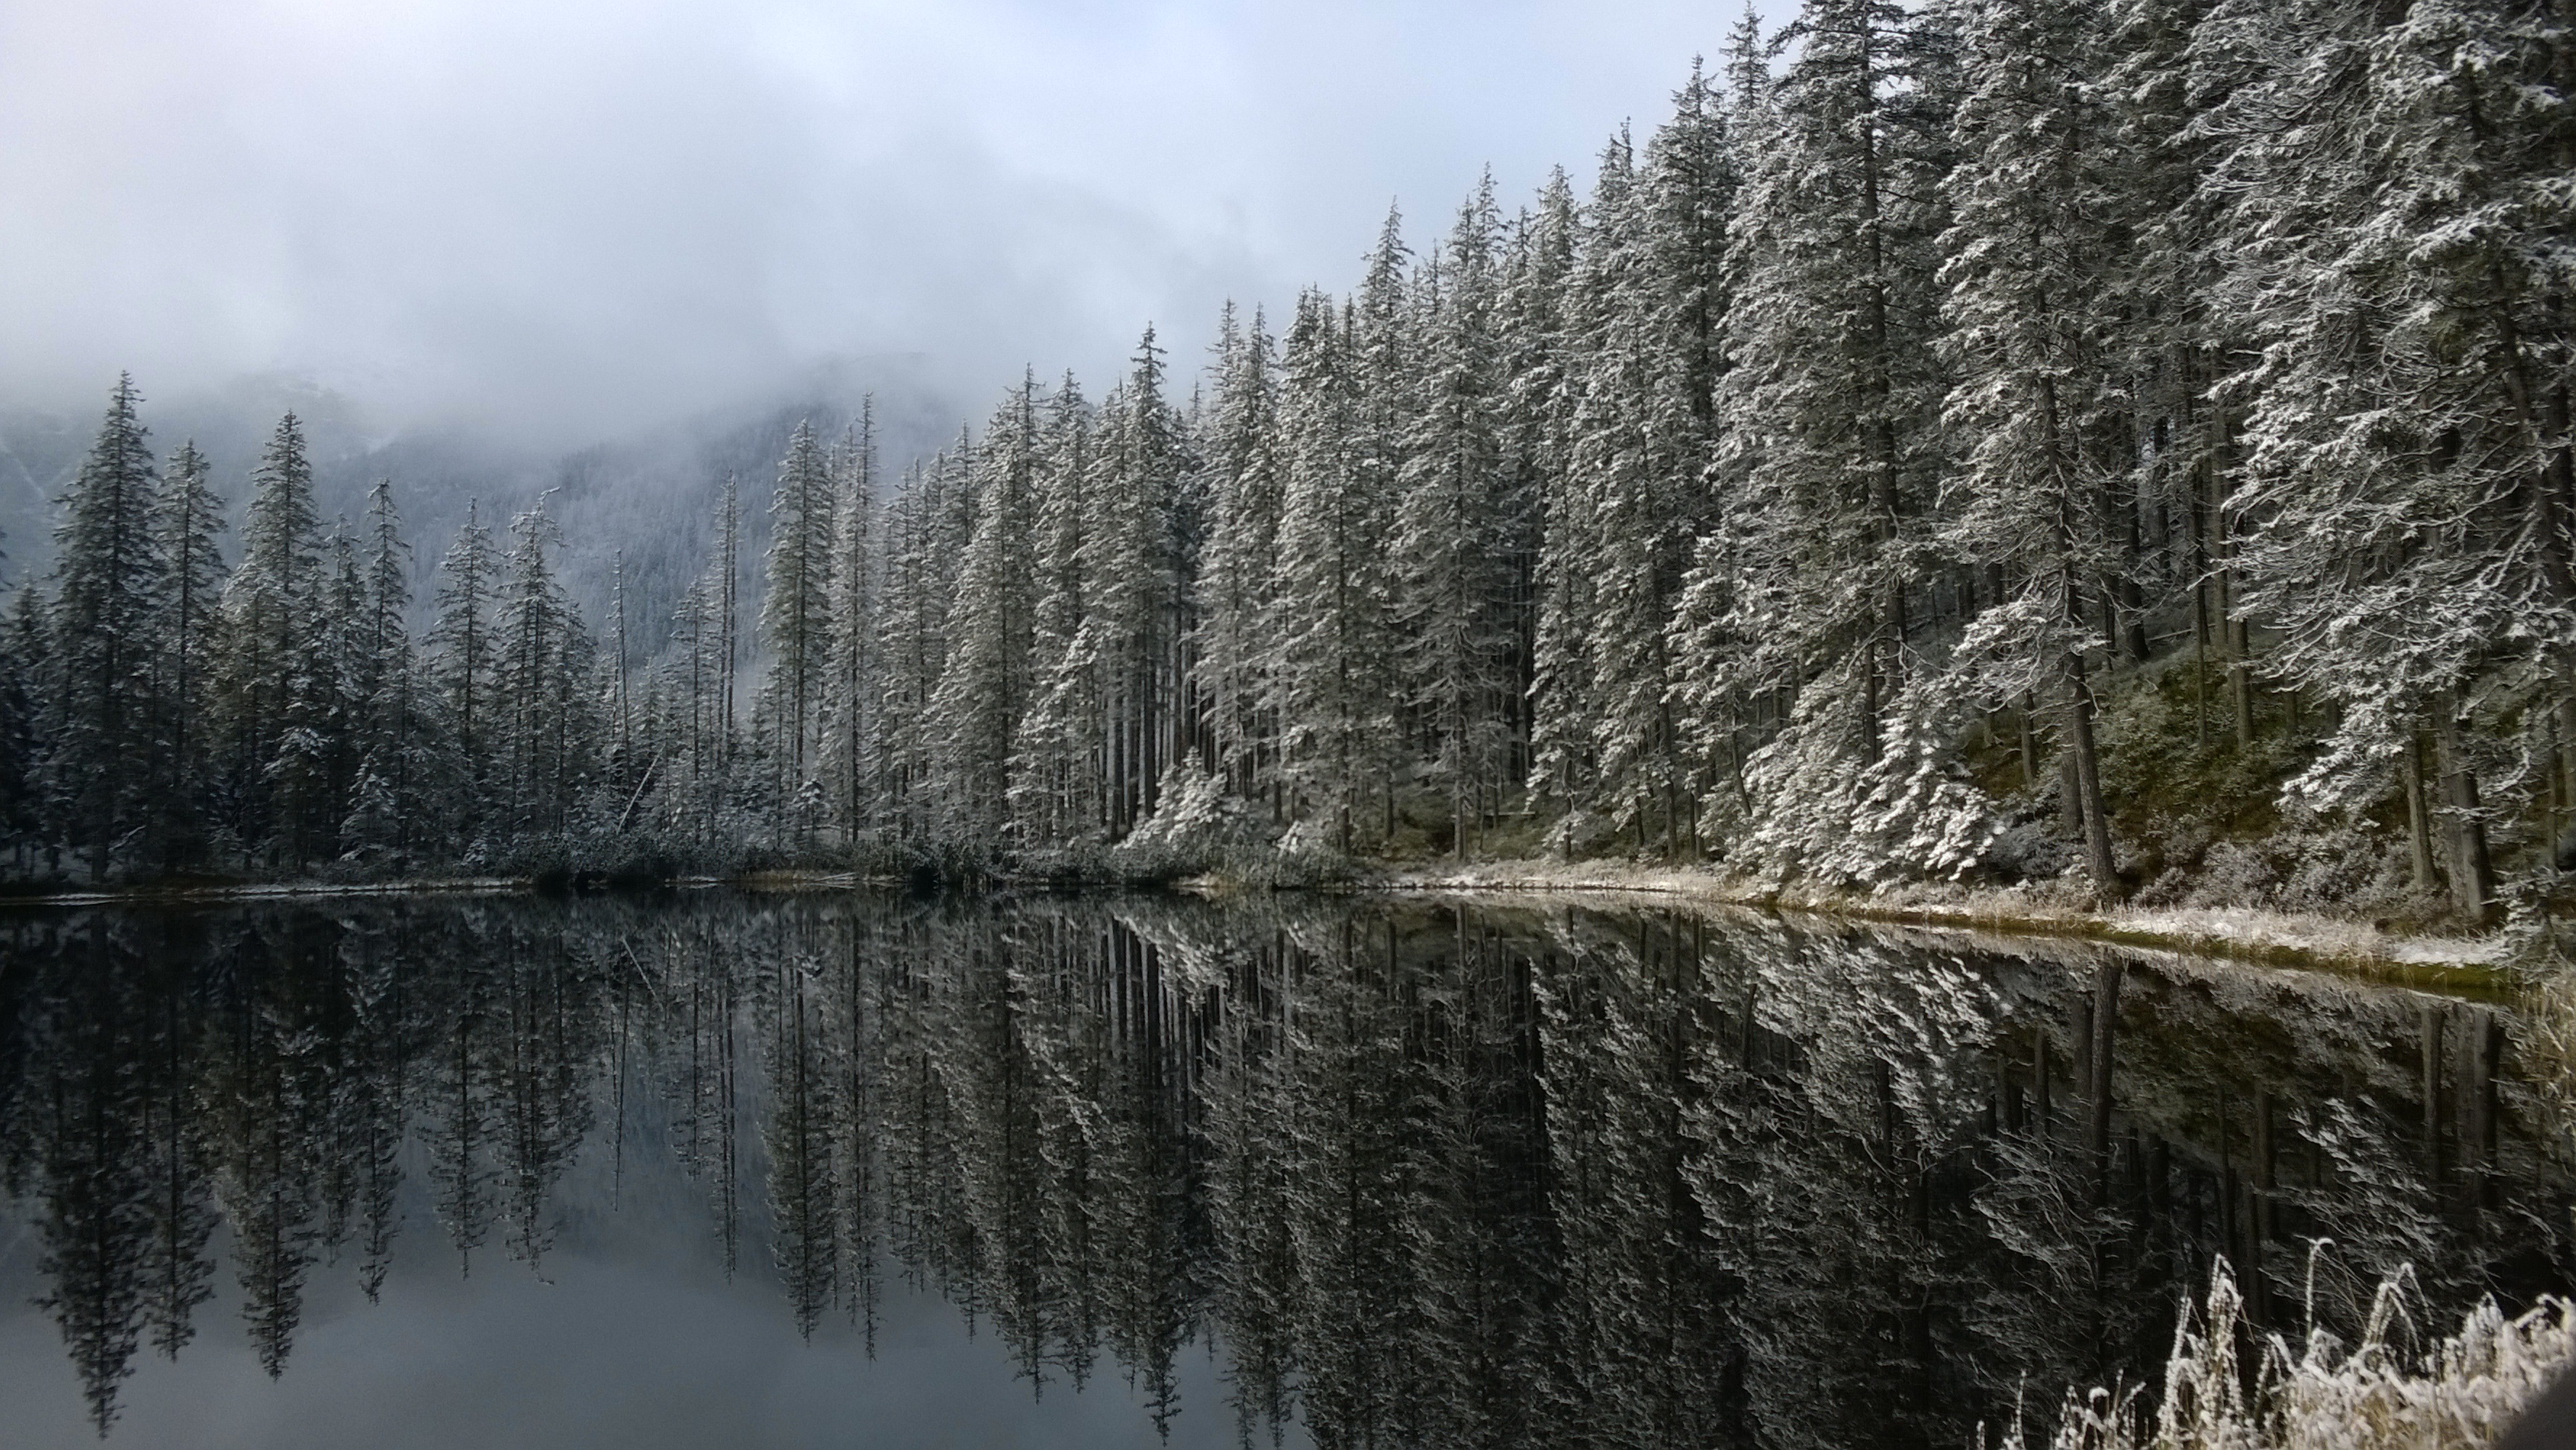
landscape, tree, water, nature, forest, wilderness, mountain, snow, winter, lake, river, mountain range, stream, reflection, season, ridge, body of water, top view, mountains, poland, habitat, tatry, reflected in water, glacial lakes, natural environment, atmospheric phenomenon, woody plant, mountainous landforms, spruce forest, smreczy ski pond